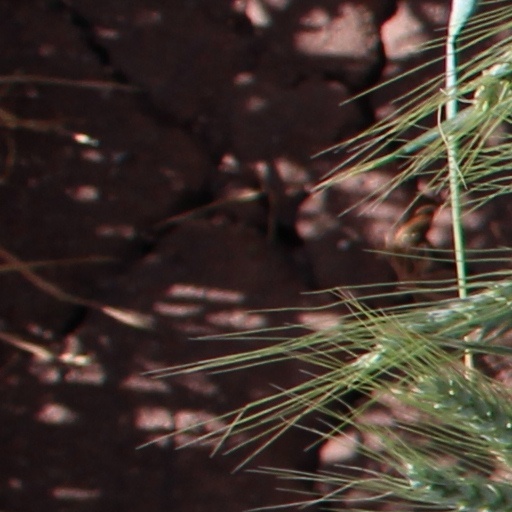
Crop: wheat